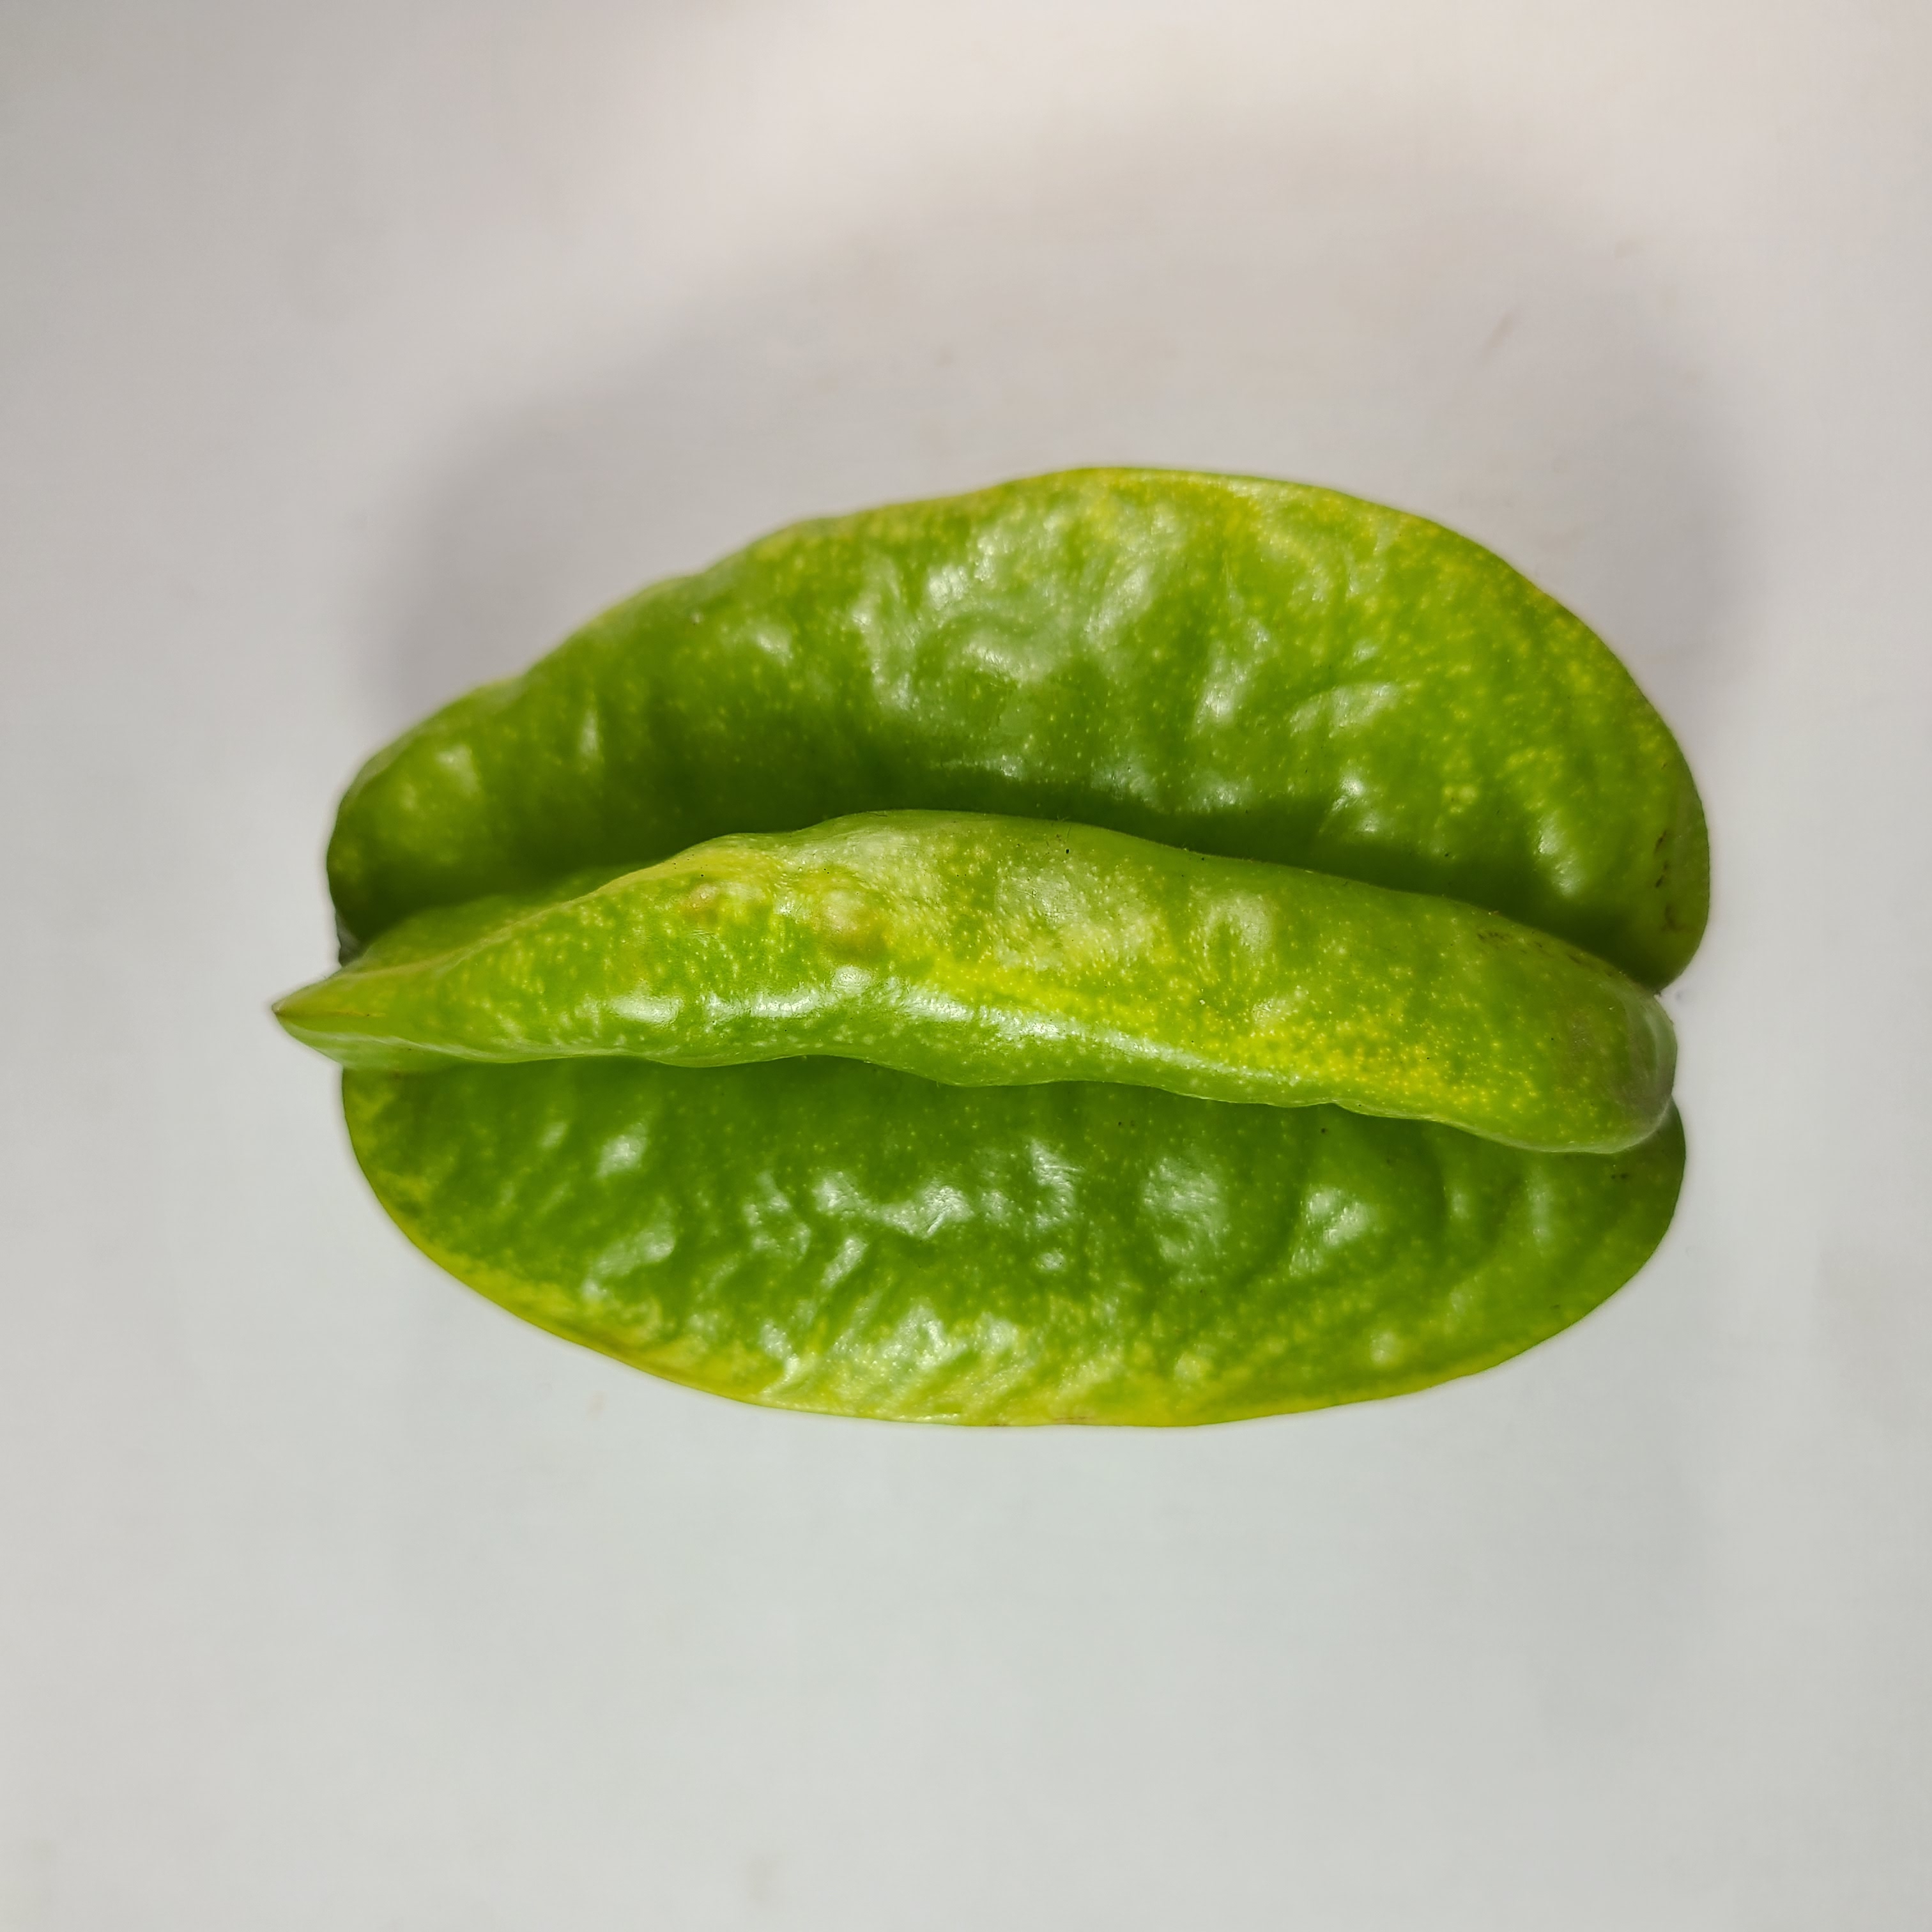
Label: Healthy Fruits